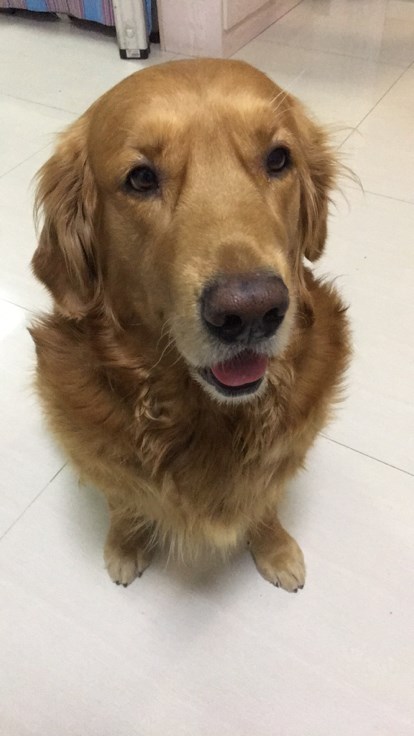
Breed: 5355-n000126-golden_retriever